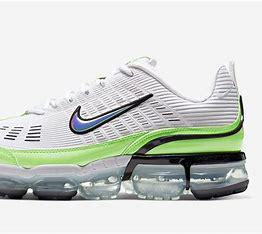
Brand: Nike
Model: Air Vapormax 360